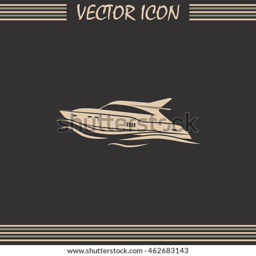
vector illustration of a boat